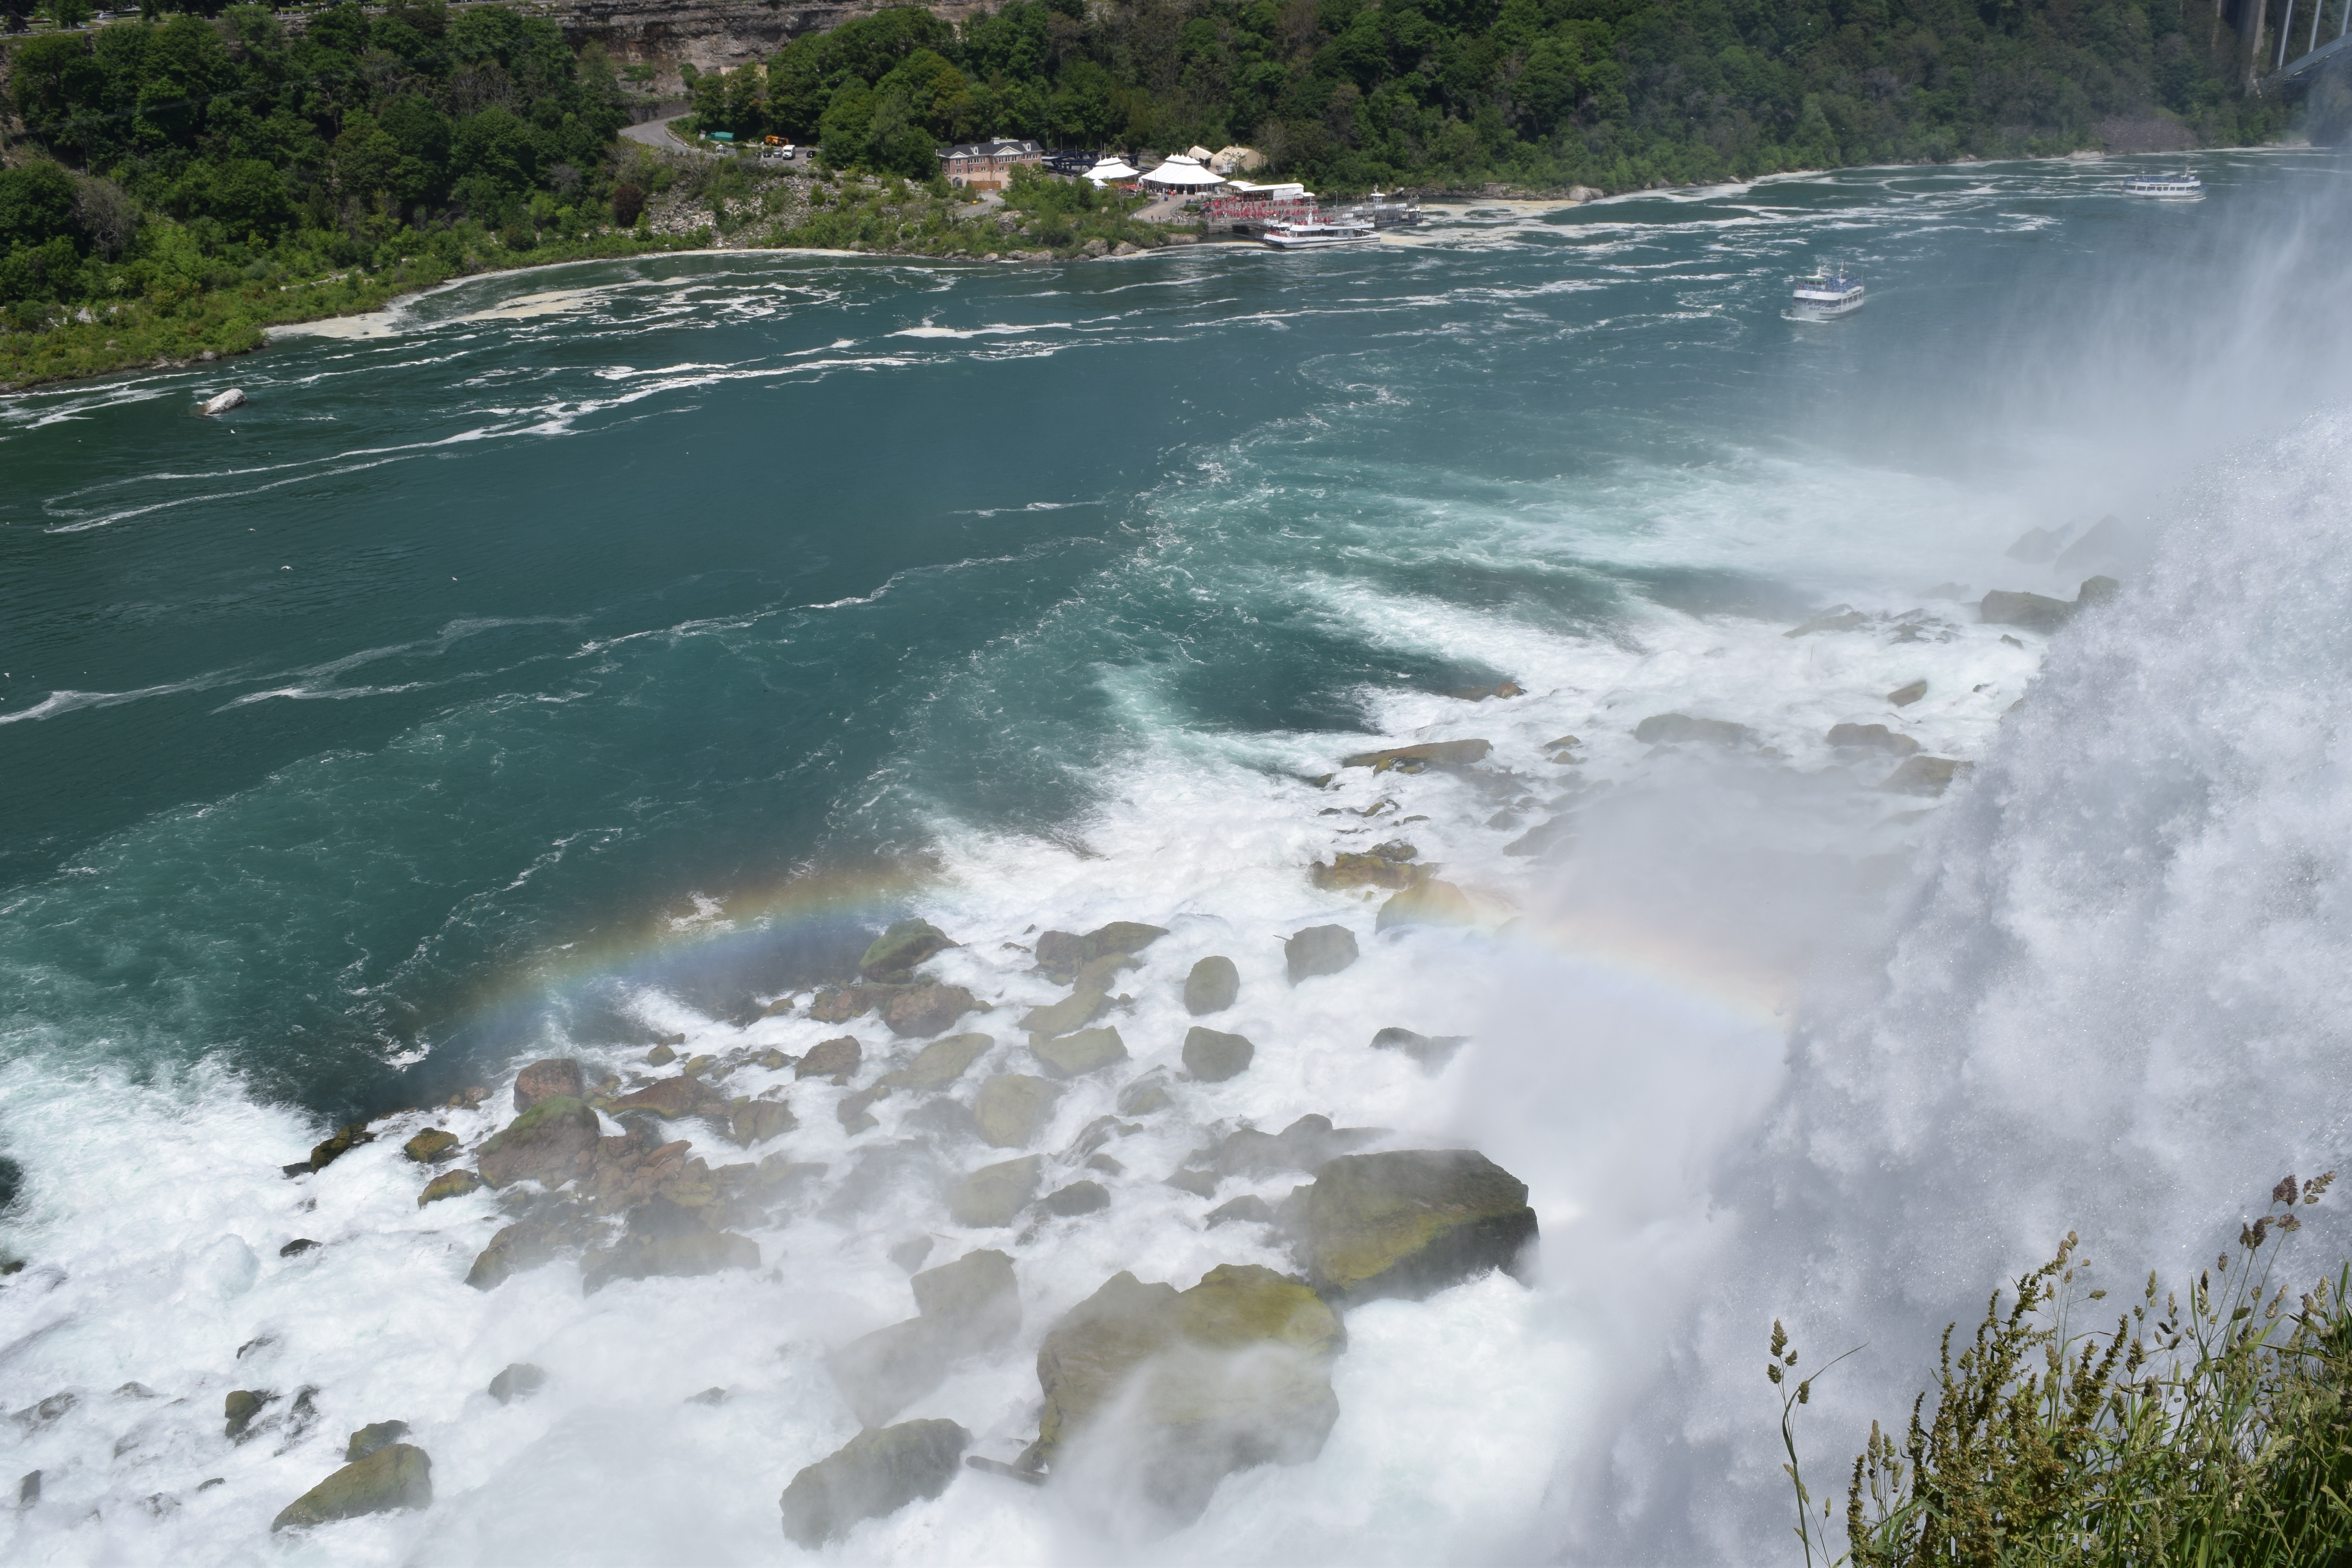
sea, coast, water, rock, waterfall, shore, wave, river, rapid, body of water, rainbow, water feature, niagara falls state park, 7 wonders, american falls, wind wave